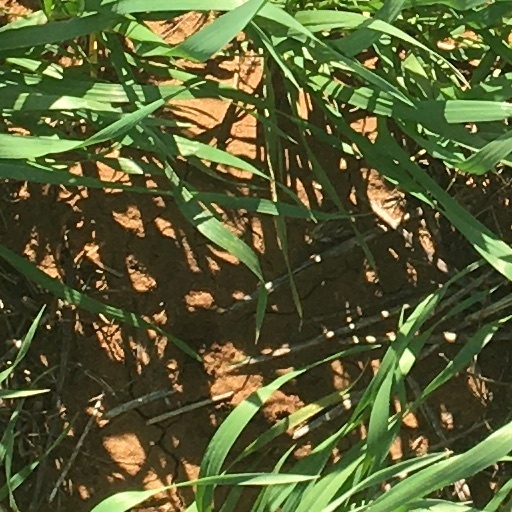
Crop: wheat